Christie Johnstone (novel)

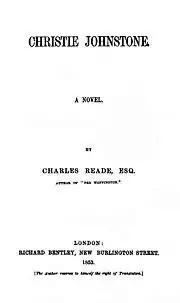
First edition title page

Christie Johnstone is an 1853 romantic drama novel by the British writer Charles Reade. It follows the adventures of the young and wealthy aristocrat Viscount Ipsden in the course of his efforts to relieve the deserving poor of a Scottish fishing village. It is set in Newhaven near Edinburgh and may have been based on the real life experiences of Reade. It followed up his first major literary success "Peg Woffington", released earlier the same year.